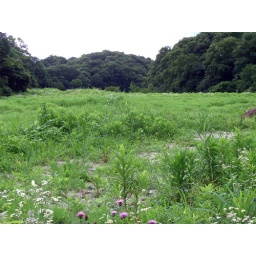
there were many many small butterflies flying all together over these flowers but l failed to shoot them all at once...uffh